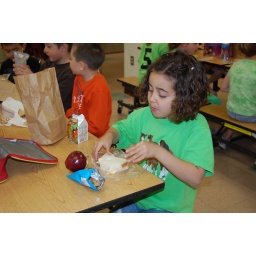
Hagemann Elementary first-grader Carissa Hurd enjoys her brown bag lunch in honor of Earth Day on April 22.